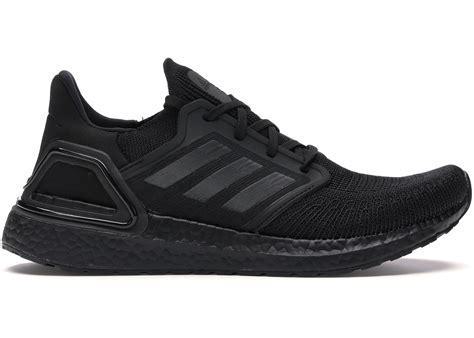
Brand: Adidas
Model: Ultra Boost 20